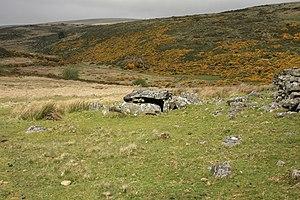
Cette liste non exhaustive recense les principaux sites mégalithiques du Devon.